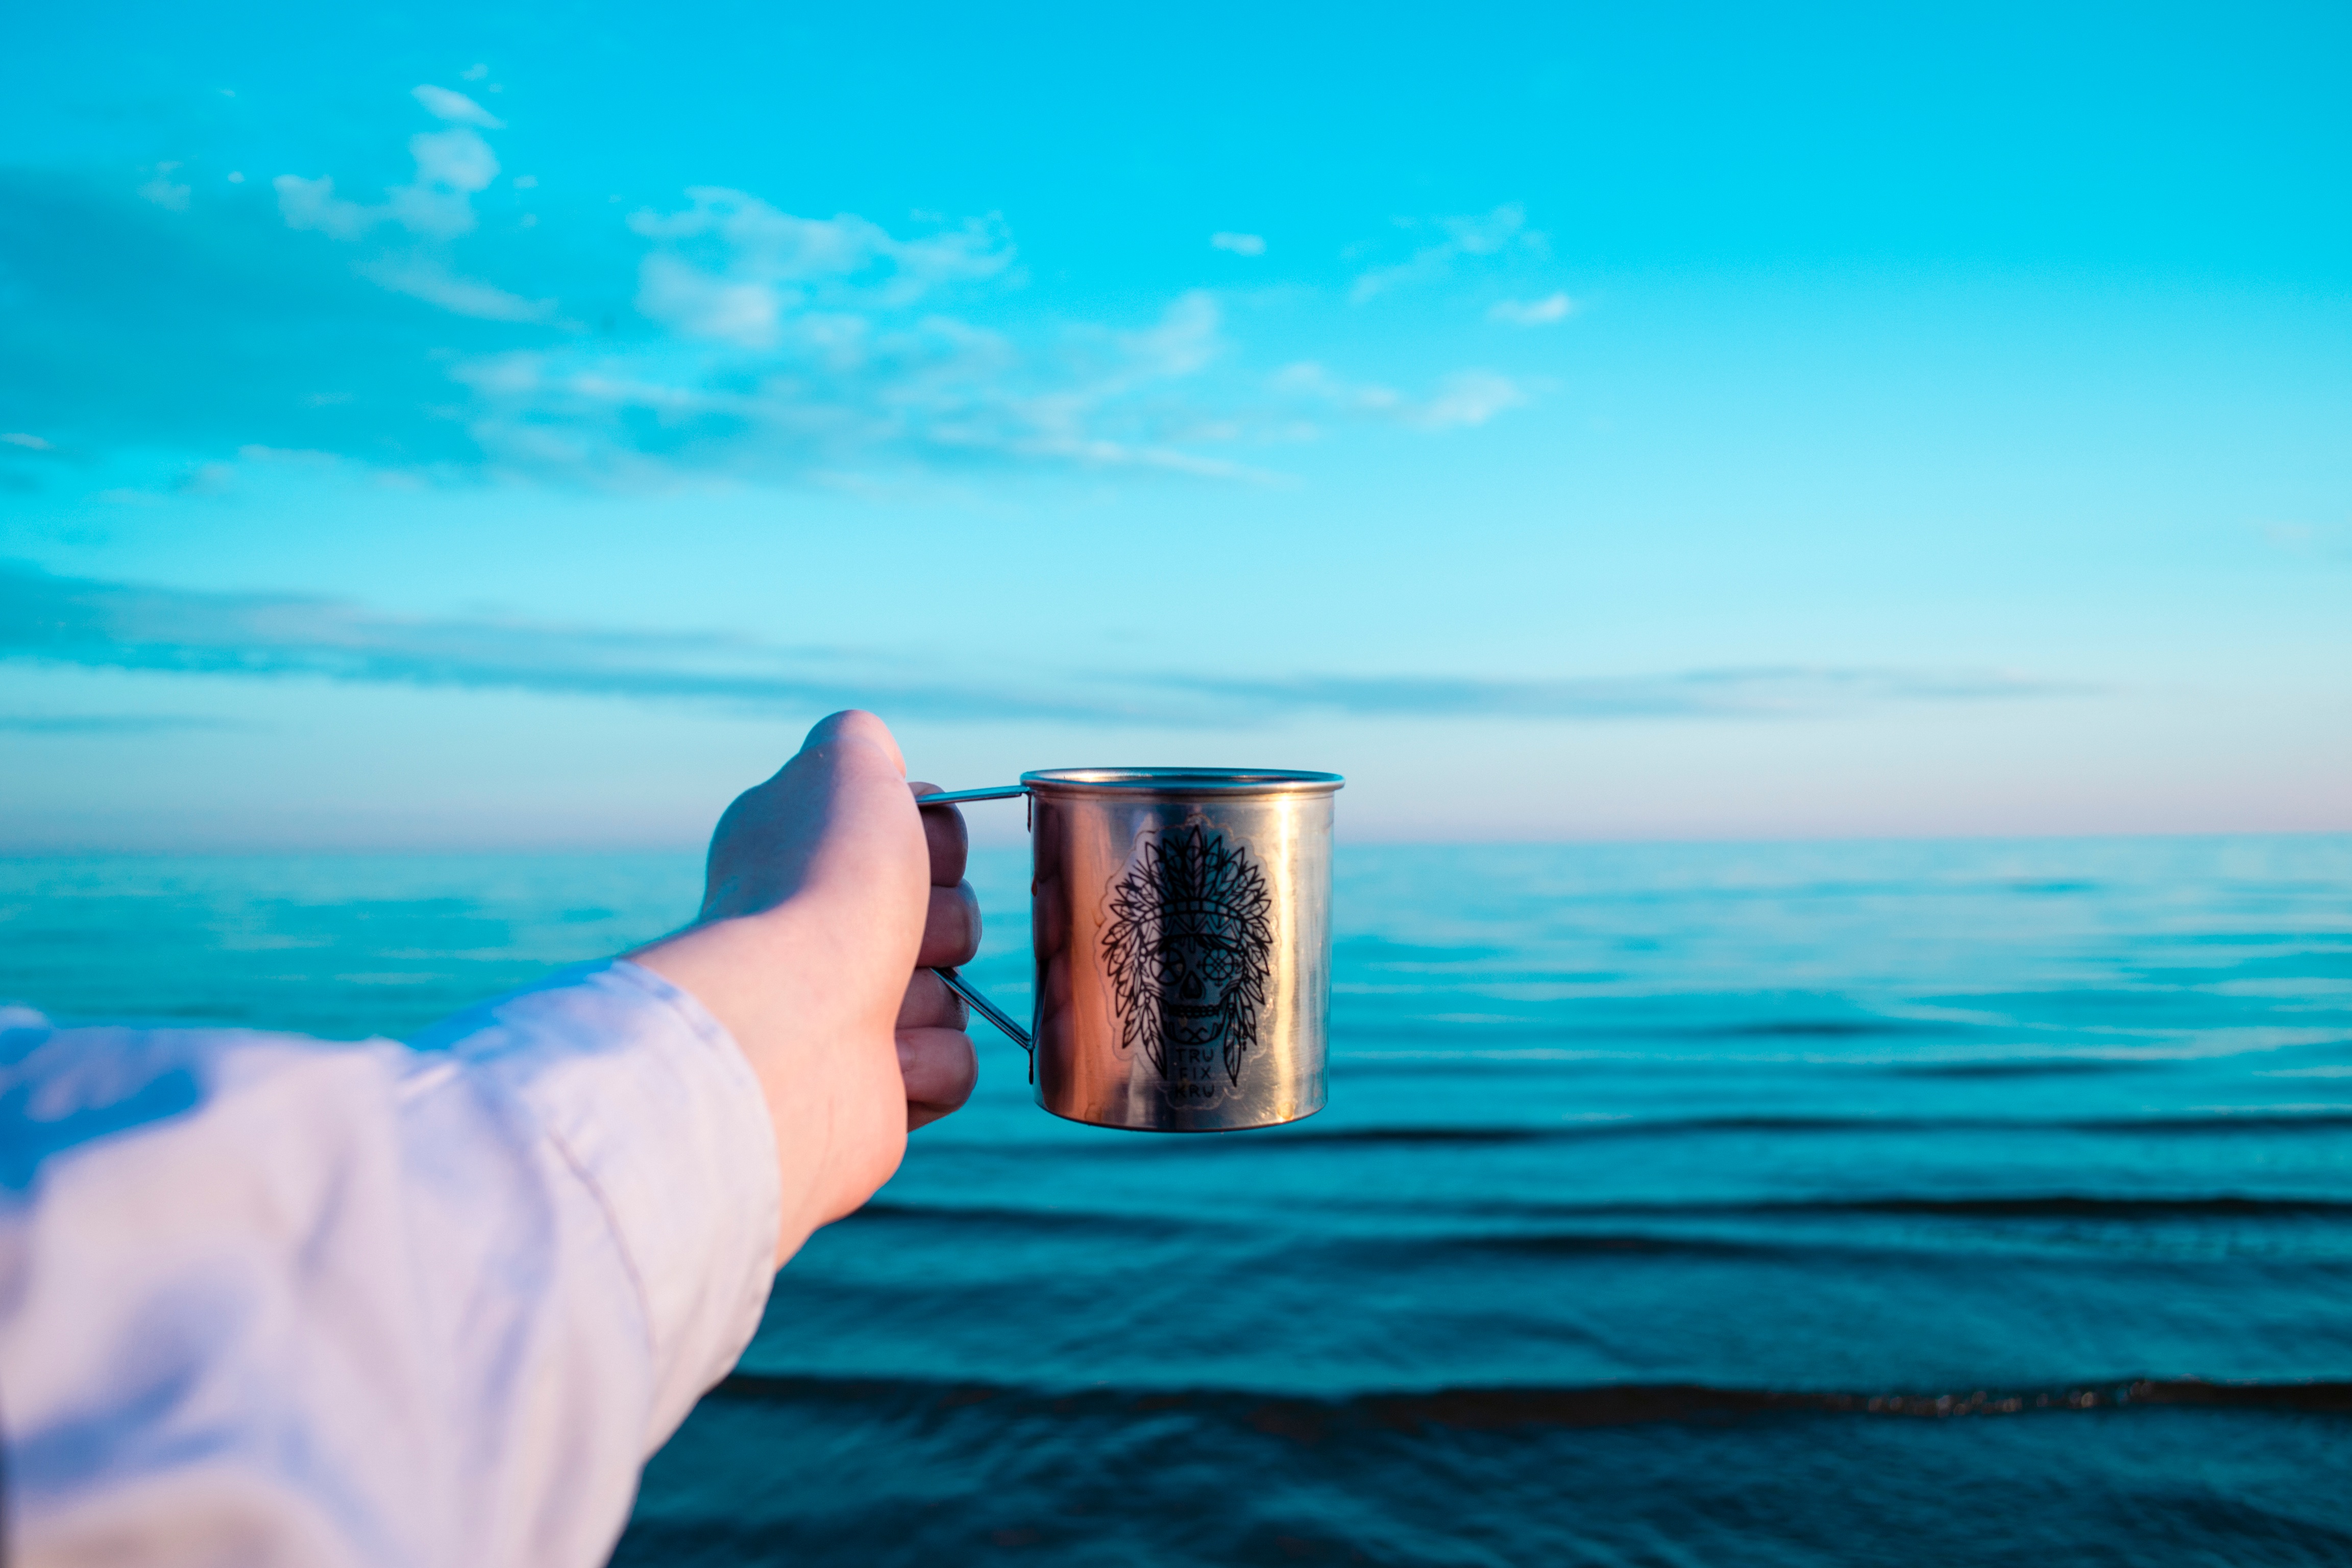
beach, sea, coast, water, ocean, horizon, cloud, sky, sunlight, wave, reflection, blue, computer wallpaper, wind wave